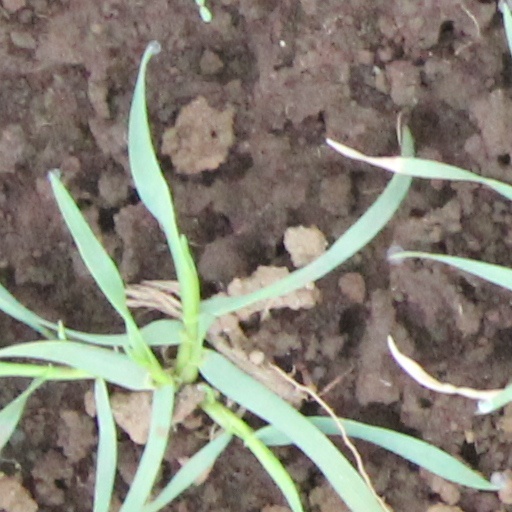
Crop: wheat